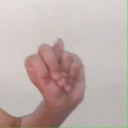
अक्षर: न